Yabusame

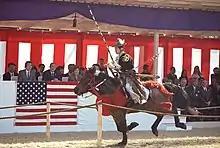
Yabusame demonstrated for United States president George W. Bush (at the Meiji Jingu shrine)

With the arrival of the Portuguese and their guns in the mid-16th century, the bow began to lose its importance on the battlefield. At the Battle of Nagashino in 1575, well-placed groups of musketeers serving Oda Nobunaga and Tokugawa fired in volleys and practically annihilated the cavalry charges of the Takeda clan.